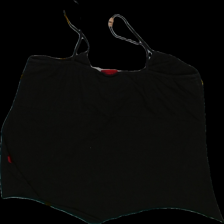
View: back
Type: Top
Category: Ladies
Brand: Not Applicable
Colors: Black
Material: 55% Cotton 45% Poly
Pattern: Plain
Cut: Regular
Size: M
Season: All
Trend: No trend
Stains: No
Price range: <50
Recommended usage: Export
Comment: Washed out